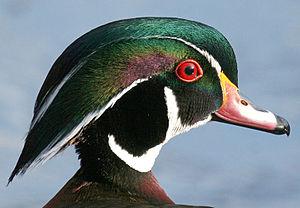
Le Canard carolin ou Canard branchu, est l'une des deux espèces du genre Aix. Il doit son nom à la Caroline, États des États-Unis où les premiers spécimens furent capturés.